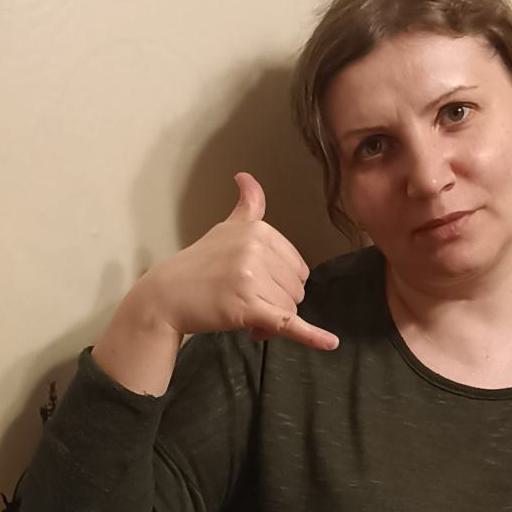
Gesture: call